John William Robinson Parker

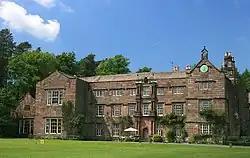
Browsholme Hall.

On 11 April 1896, Parker married his first cousin, Gertrude Marion Beatrice Burn-Murdoch (1865–1927), a daughter of Reverend Canon James McGibbon Burn-Murdoch and Maria Hannah Carr (a descendant of John Carr (1723–1807)). Beatrice Parker died on 12 September 1927. Their only son was Robert Goulbourne Parker (1900–75).